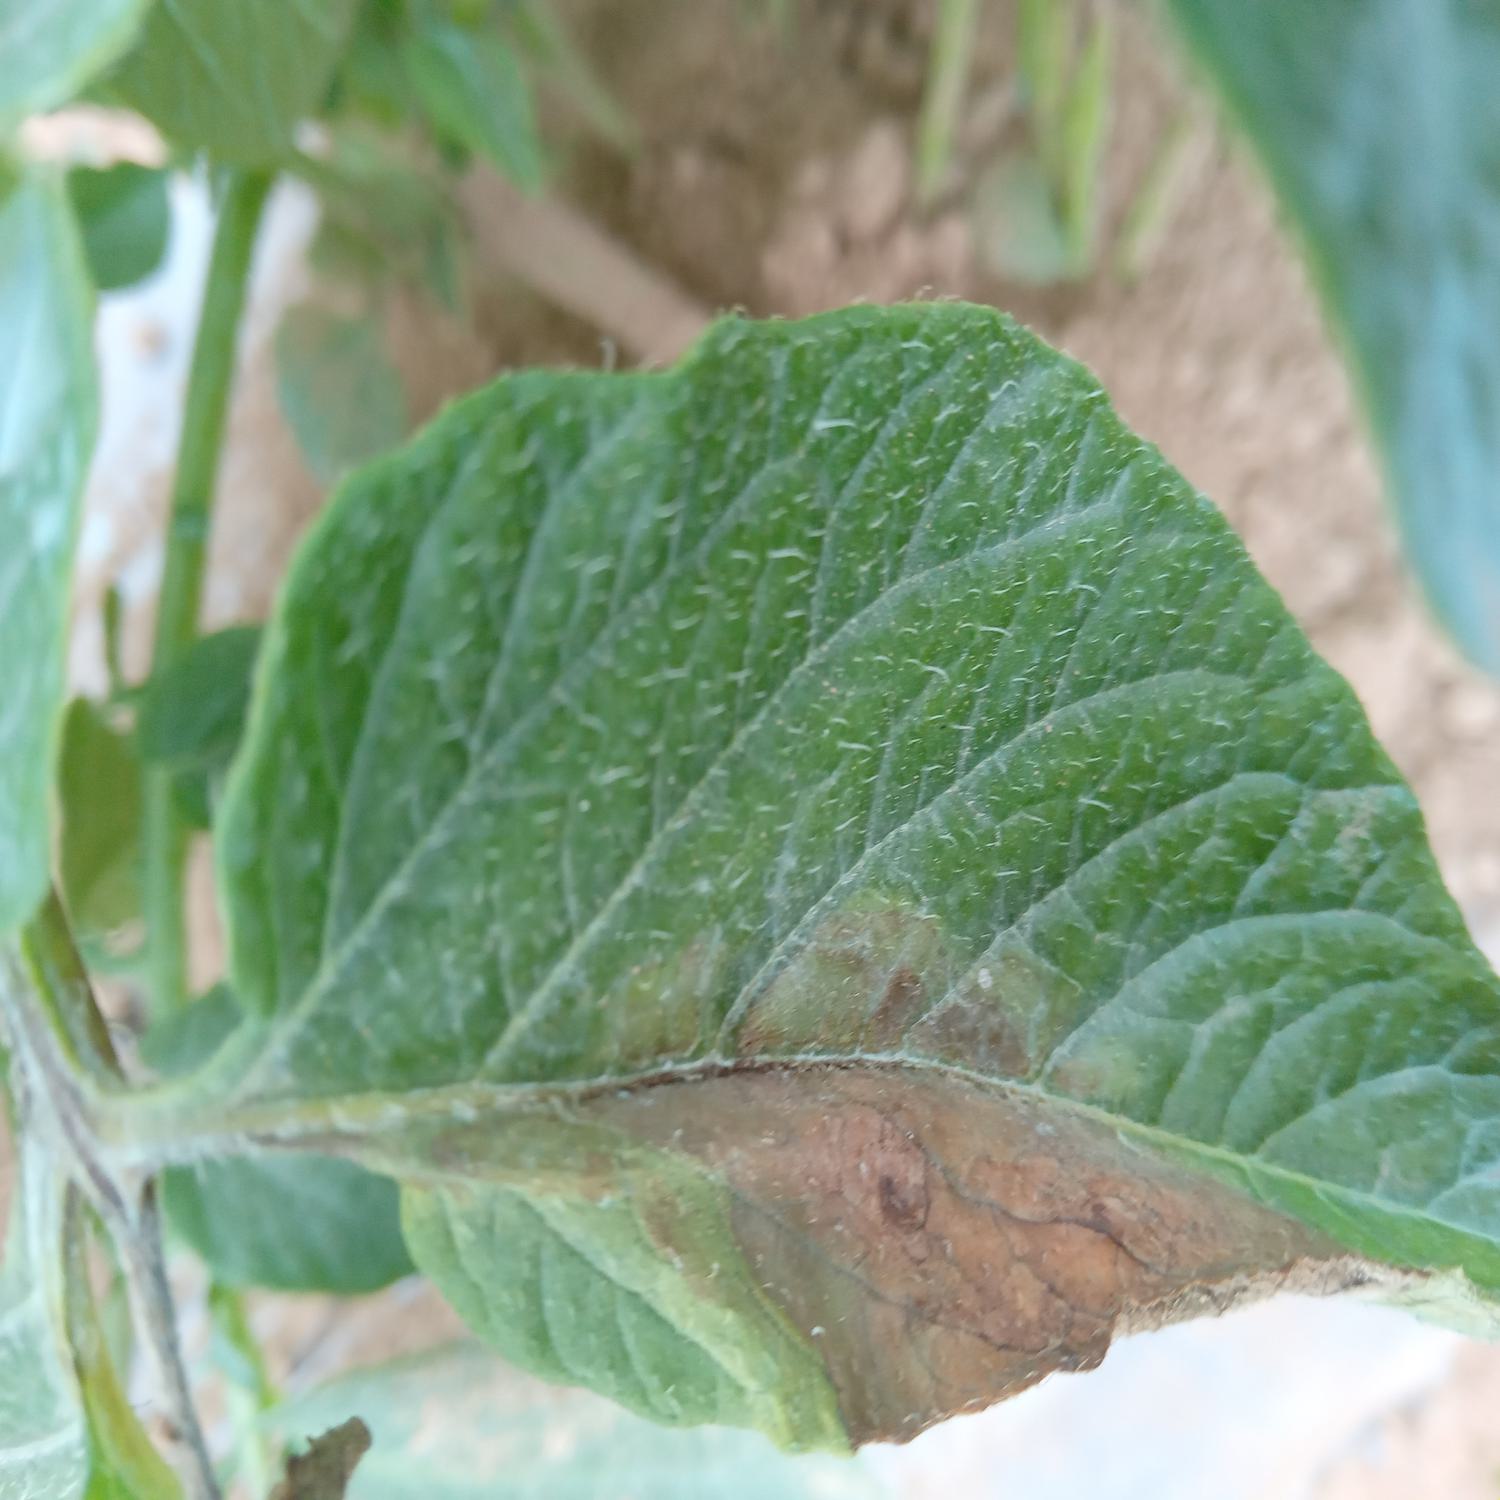
Label: Phytopthora